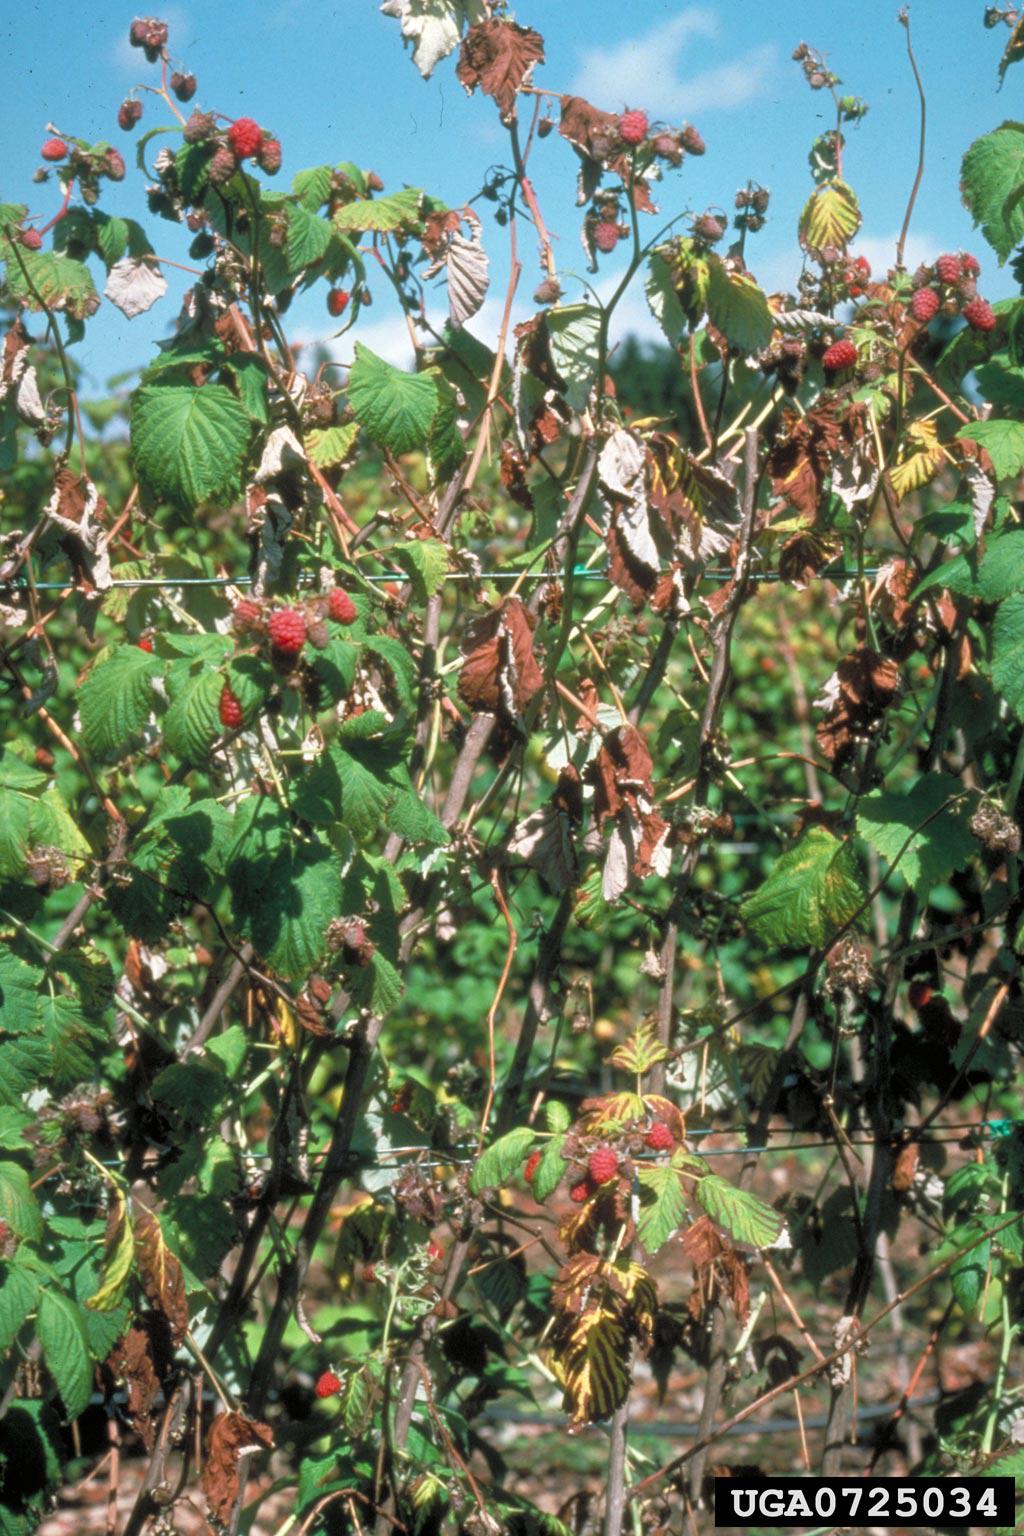
Plant: Raspberry
Disease: raspberry fire blight